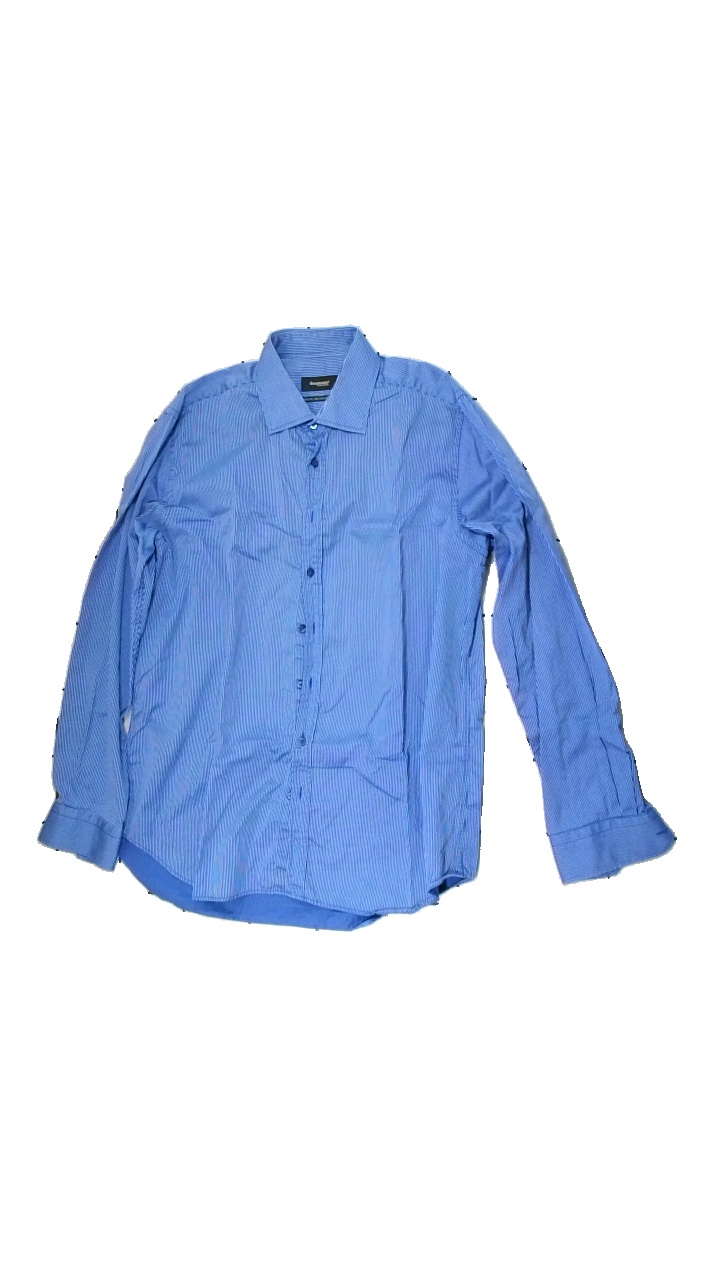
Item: Shirt (Men)
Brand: Dressman
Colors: Blue
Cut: Regular
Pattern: Striped
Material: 100% Cott
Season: All
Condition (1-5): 5
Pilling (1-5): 5
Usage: Reuse
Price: <50